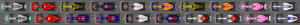
Le Grand Prix automobile de Hongrie 2018 disputé le 29 juillet 2018 sur le Hungaroring, est la 988ᵉ épreuve du championnat du monde de Formule 1 courue depuis 1950. Il s'agit de la 33ᵉ édition du Grand Prix de Hongrie comptant pour le championnat du monde de Formule 1 et la douzième manche du championnat 2018. Une trêve estivale de quatre semaines commence au soir de ce Grand Prix.